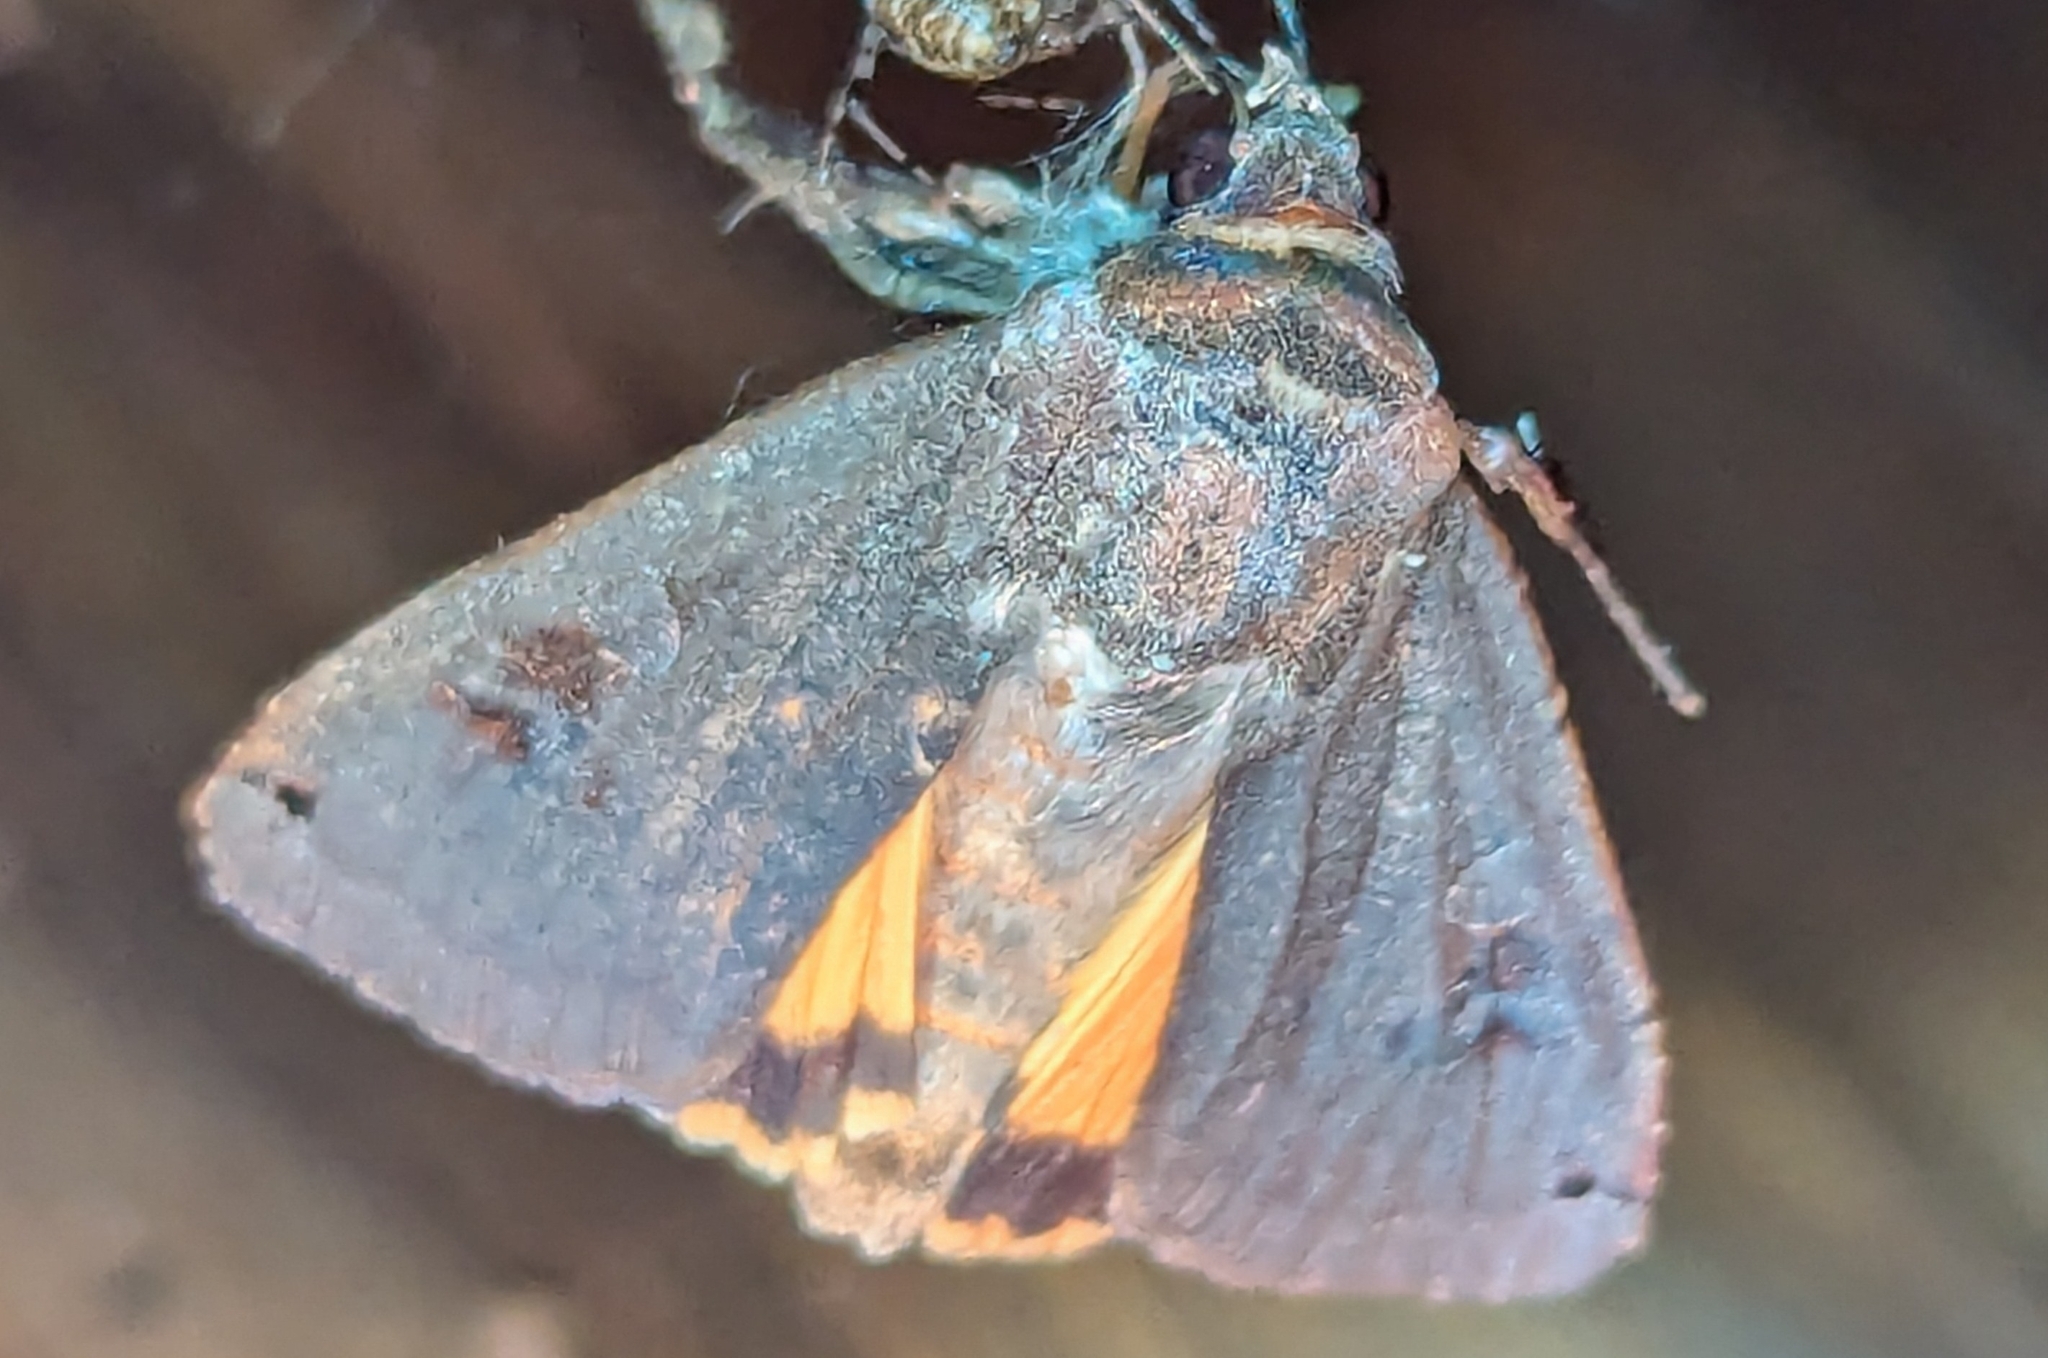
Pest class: cutworms